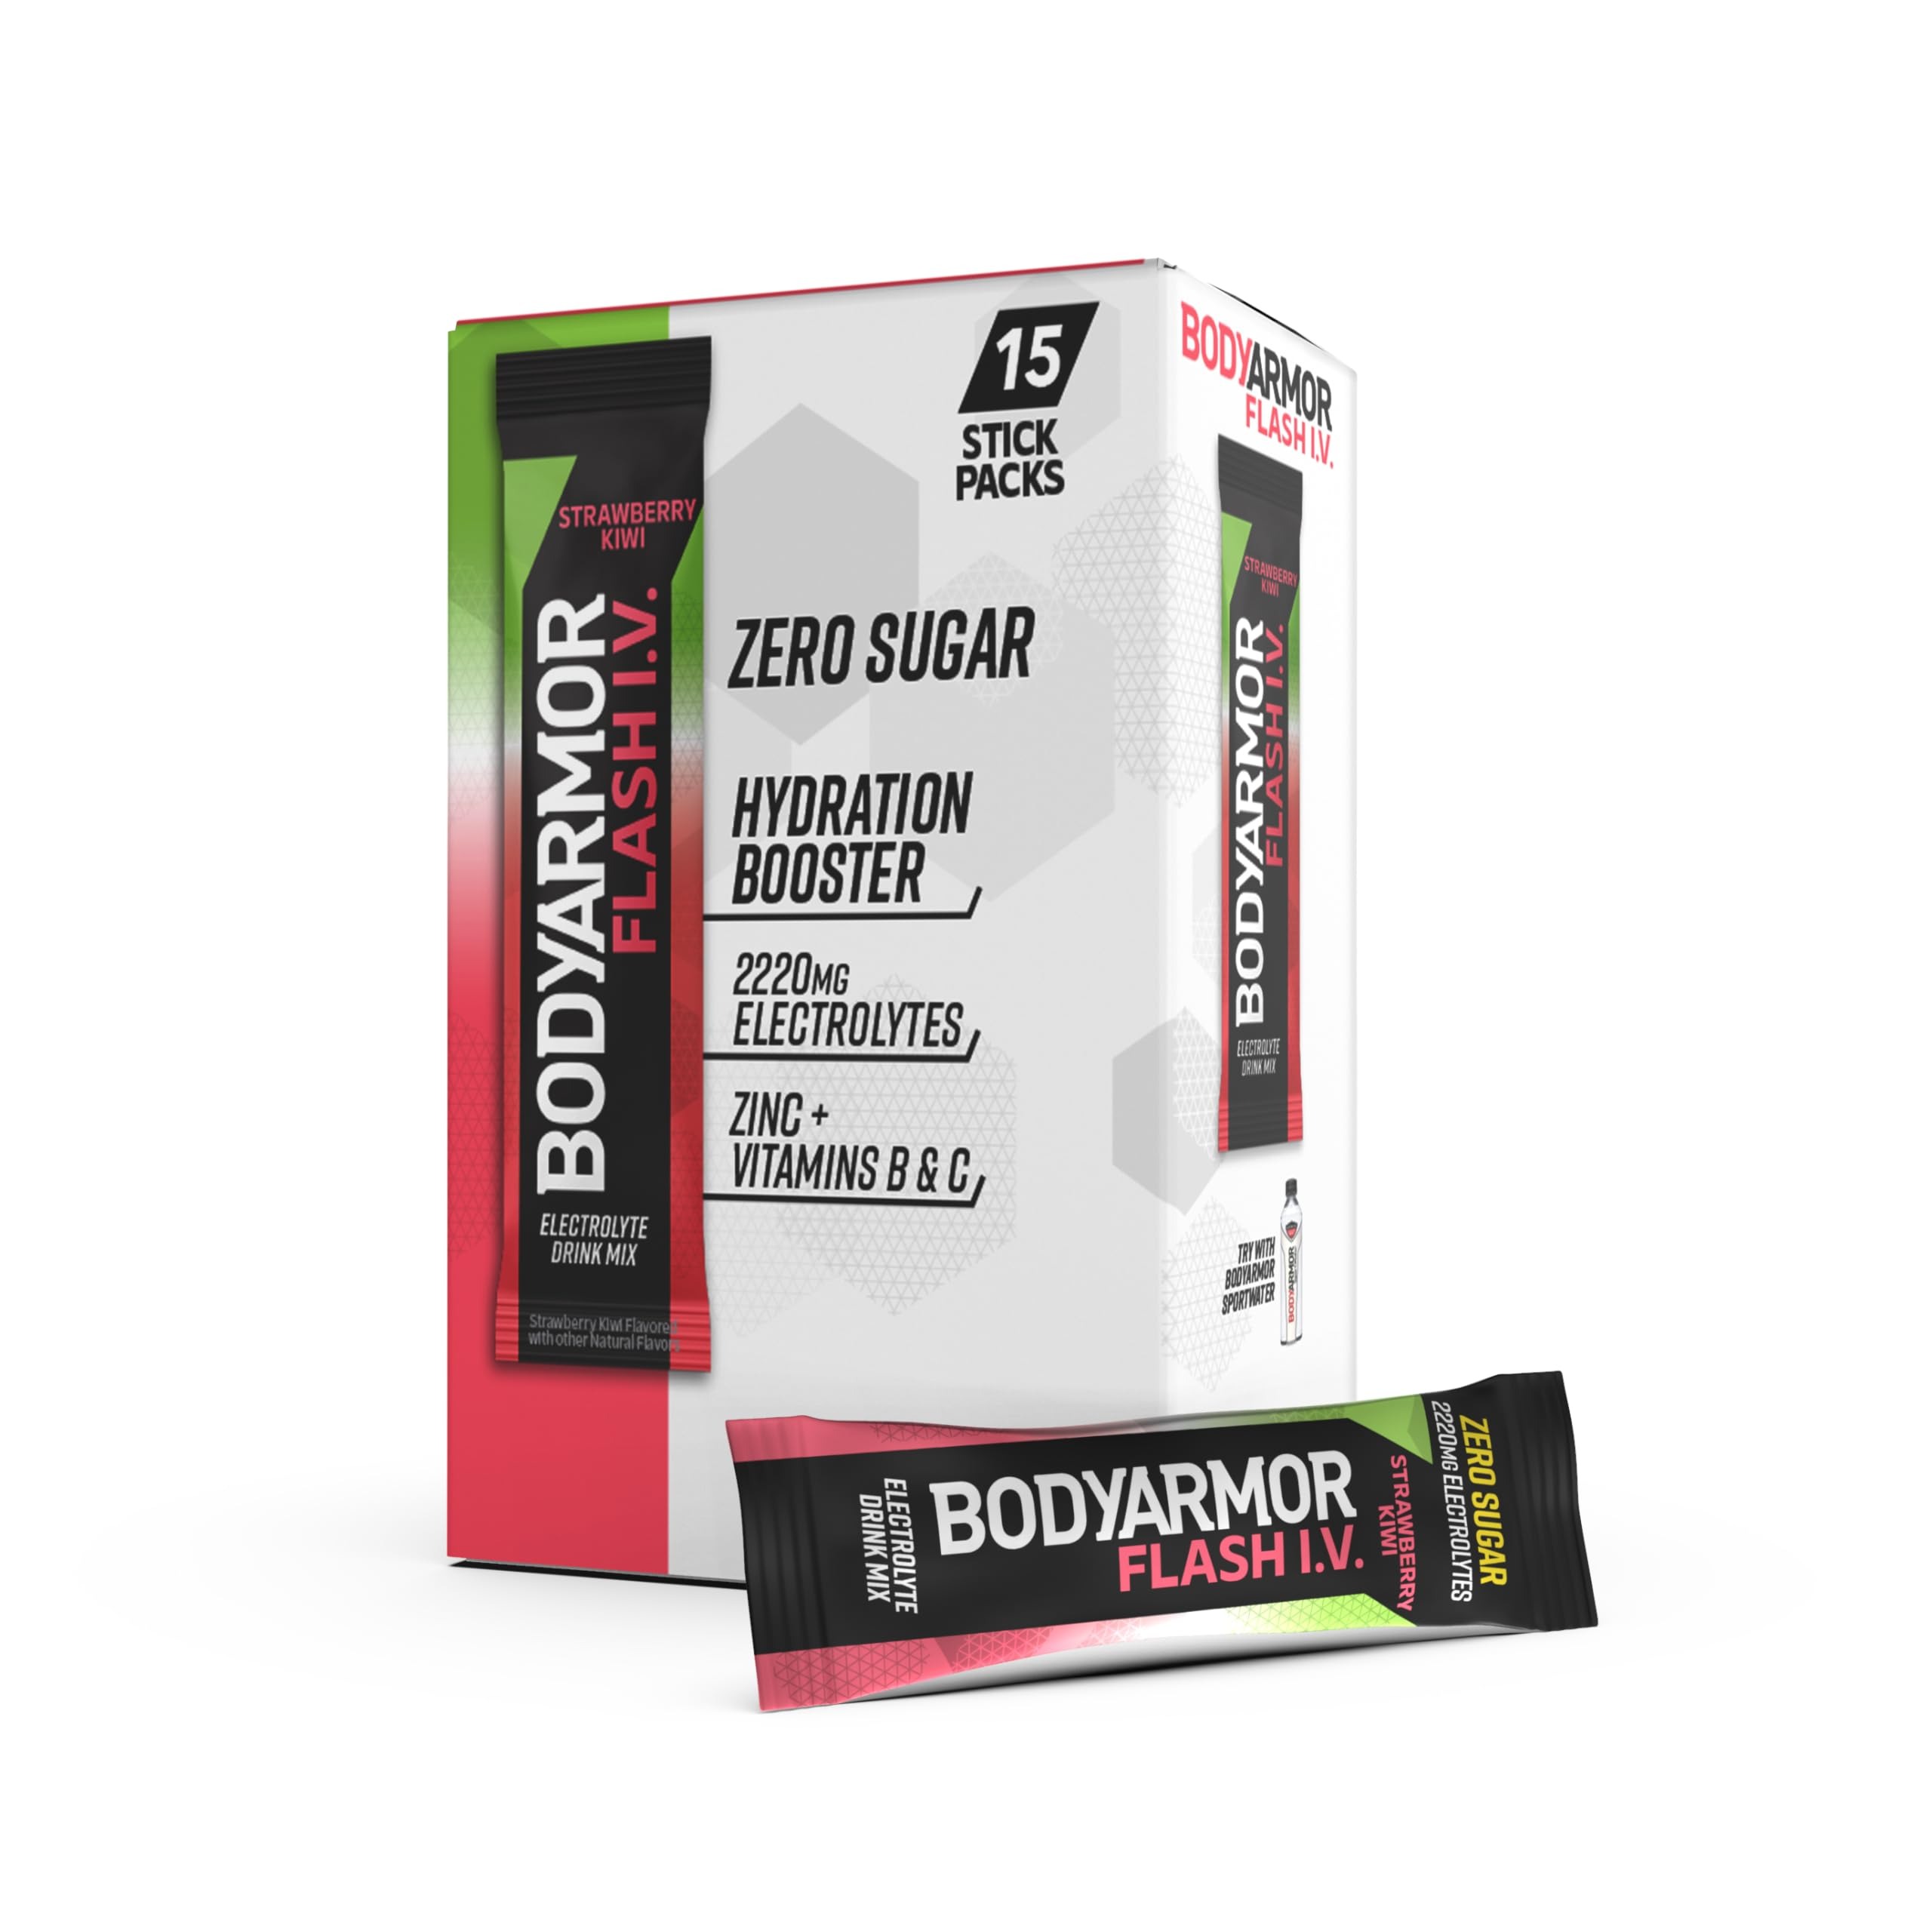
Item Name: BODYARMOR Flash IV Electrolyte Packets, Strawberry Kiwi - Zero Sugar Drink Mix, Single Serve Packs, Coconut Water Powder (15 Count)
Bullet Point 1: Elevate your water game with BODYARMOR Flash I.V. electrolyte powder sticks, the ultimate on-the-go hydration booster expertly crafted for your active lifestyle
Bullet Point 2: Loaded with a dynamic blend of electrolytes, vitamins B & C and Zinc, BODYARMOR FLASH I.V. Sticks deliver hydration plus immune support when you need it most
Bullet Point 3: Each BODYARMOR FLASH I.V. stick is 15 calories and made with zero sugar and no artificial sweeteners, flavors or dyes
Bullet Point 4: BODYARMOR FLASH I.V. Sticks are made with coconut water powder and naturally flavored with strawberry kiwi to transform your water into a hydration sports drink anytime, anywhere
Bullet Point 5: 15 pack, 0.25 dry oz BODYARMOR Flash I.V. Strawberry Kiwi hydration powder sticks
Value: 3.75
Unit: Ounce

Price: 25.88